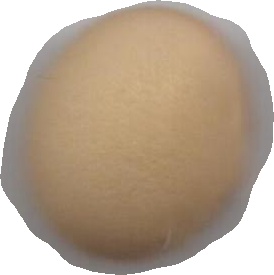
Variety: Dega